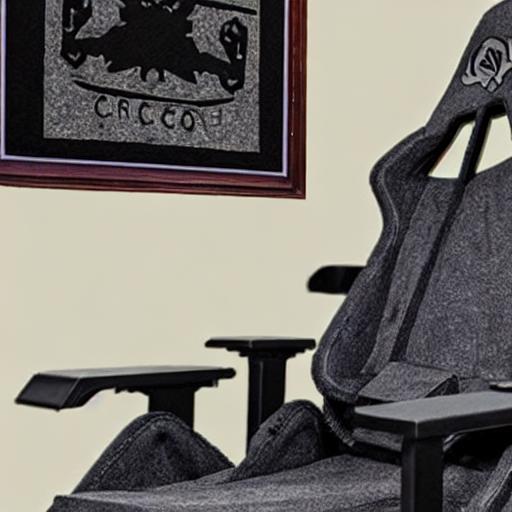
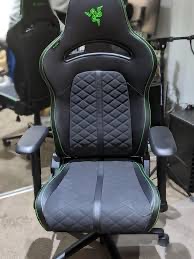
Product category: items_chair
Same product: no